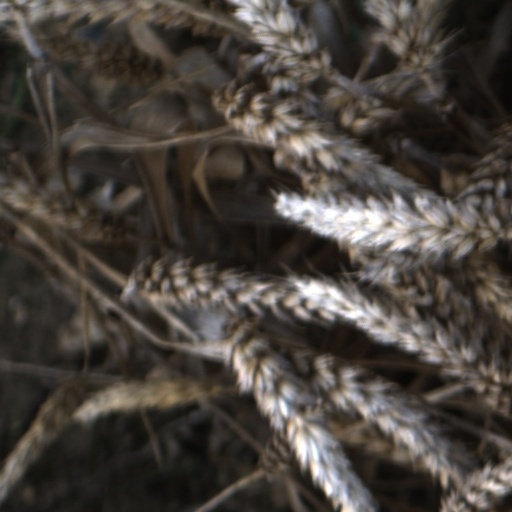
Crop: wheat